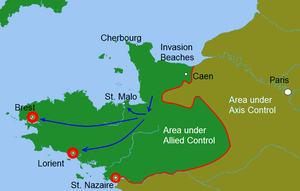
Le nord-ouest de la France, à mi-août 1944. Les Alliés préparent la Libération de la Bretagne et avancent vers Paris. Les flèches bleues figurent l’avancée vers Brest et les autres ports de la façade atlantique.
Le 19 juin 1940, les troupes allemandes entrent dans Brest. Après 1 553 jours d'occupation et un siège de 43 jours, la ville sera libérée le 18 septembre 1944. Brest aura vécu quatre années de désastres, subissant 165 bombardements de la part des Alliés, en raison de sa position stratégique. Ces bombardements firent 965 morts et 740 blessés graves.
La bataille de Brest fut l'une des plus féroces disputées dans le cadre de l’opération Cobra, la percée alliée en Normandie qui commença le 27 juillet 1944 durant la bataille de Normandie.